Pregnancy

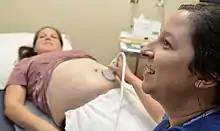
A pregnant woman undergoing an ultrasound. Ultrasound is used to check on the growth and development of the fetus.

Regular aerobic exercise during pregnancy appears to improve (or maintain) physical fitness. Physical exercise during pregnancy appears to decrease the need for C-section and reduce time in labor, and even vigorous exercise carries no significant risks to babies while providing significant health benefits to the mother. Studies show that performing light moderate intensity and strength exercises while pregnant does not harm the mother’s cardiovascular system and may limit excessive weight gain.